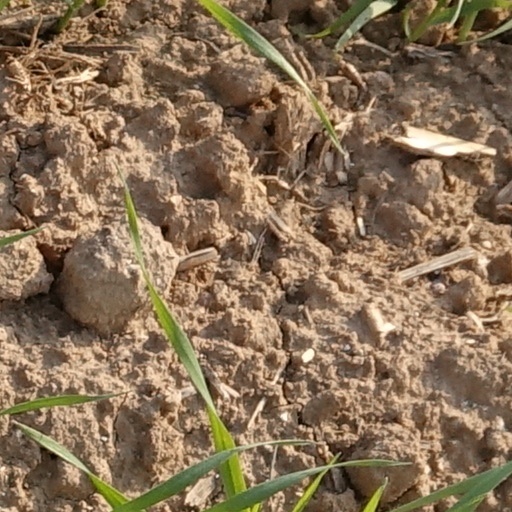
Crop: wheat